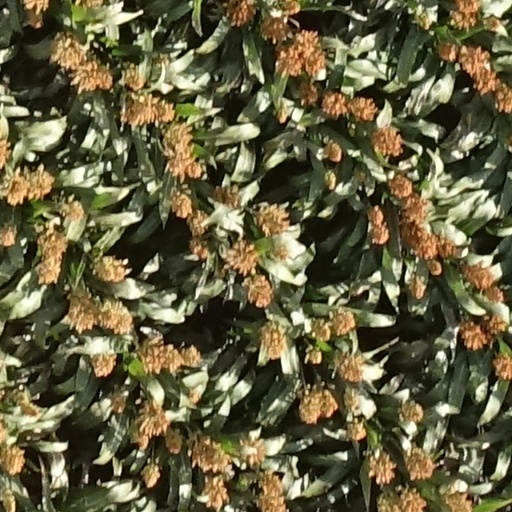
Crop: sorghum